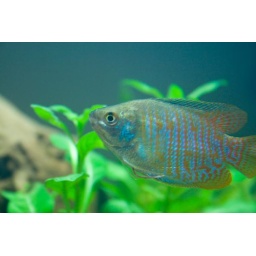
The first day of fish in the new tank, male and female gourami.